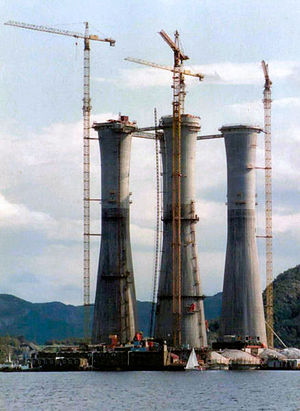
Nordsøolie / Indvindingens historie og betydning / Norge / Statsligt engagement
Nordmændene var i 1970-erne banebrydende, da de udviklede condeep-strukturen. På billedet er strukturens hule betonben netop blevet støbt i en kontinuert proces for at undgå støbeskel, som forringer betonens styrke. Denne condeep blev brugt på Statfjord-feltet.
Nordsøolie er en samlet betegnelse for forekomster af kulbrinter under Nordsøens bund. De første oliefelter i Nordsøen blev opdaget i begyndelsen af 1960'erne, og siden da har alle lande rundt om Nordsøen iværksat indvinding af de værdifulde råstoffer. Produktionen af olie toppede i 1999 med en dagsproduktion på over 1 mio m³, mens dagsproduktionen af gas nogle år senere nåede tæt på 1 mia m³. Siden da har produktionen været jævnt aftagende.